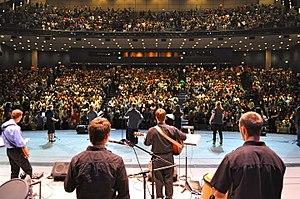
Les Églises du Christ internationales sont une dénomination chrétienne de courant mouvement de restauration.